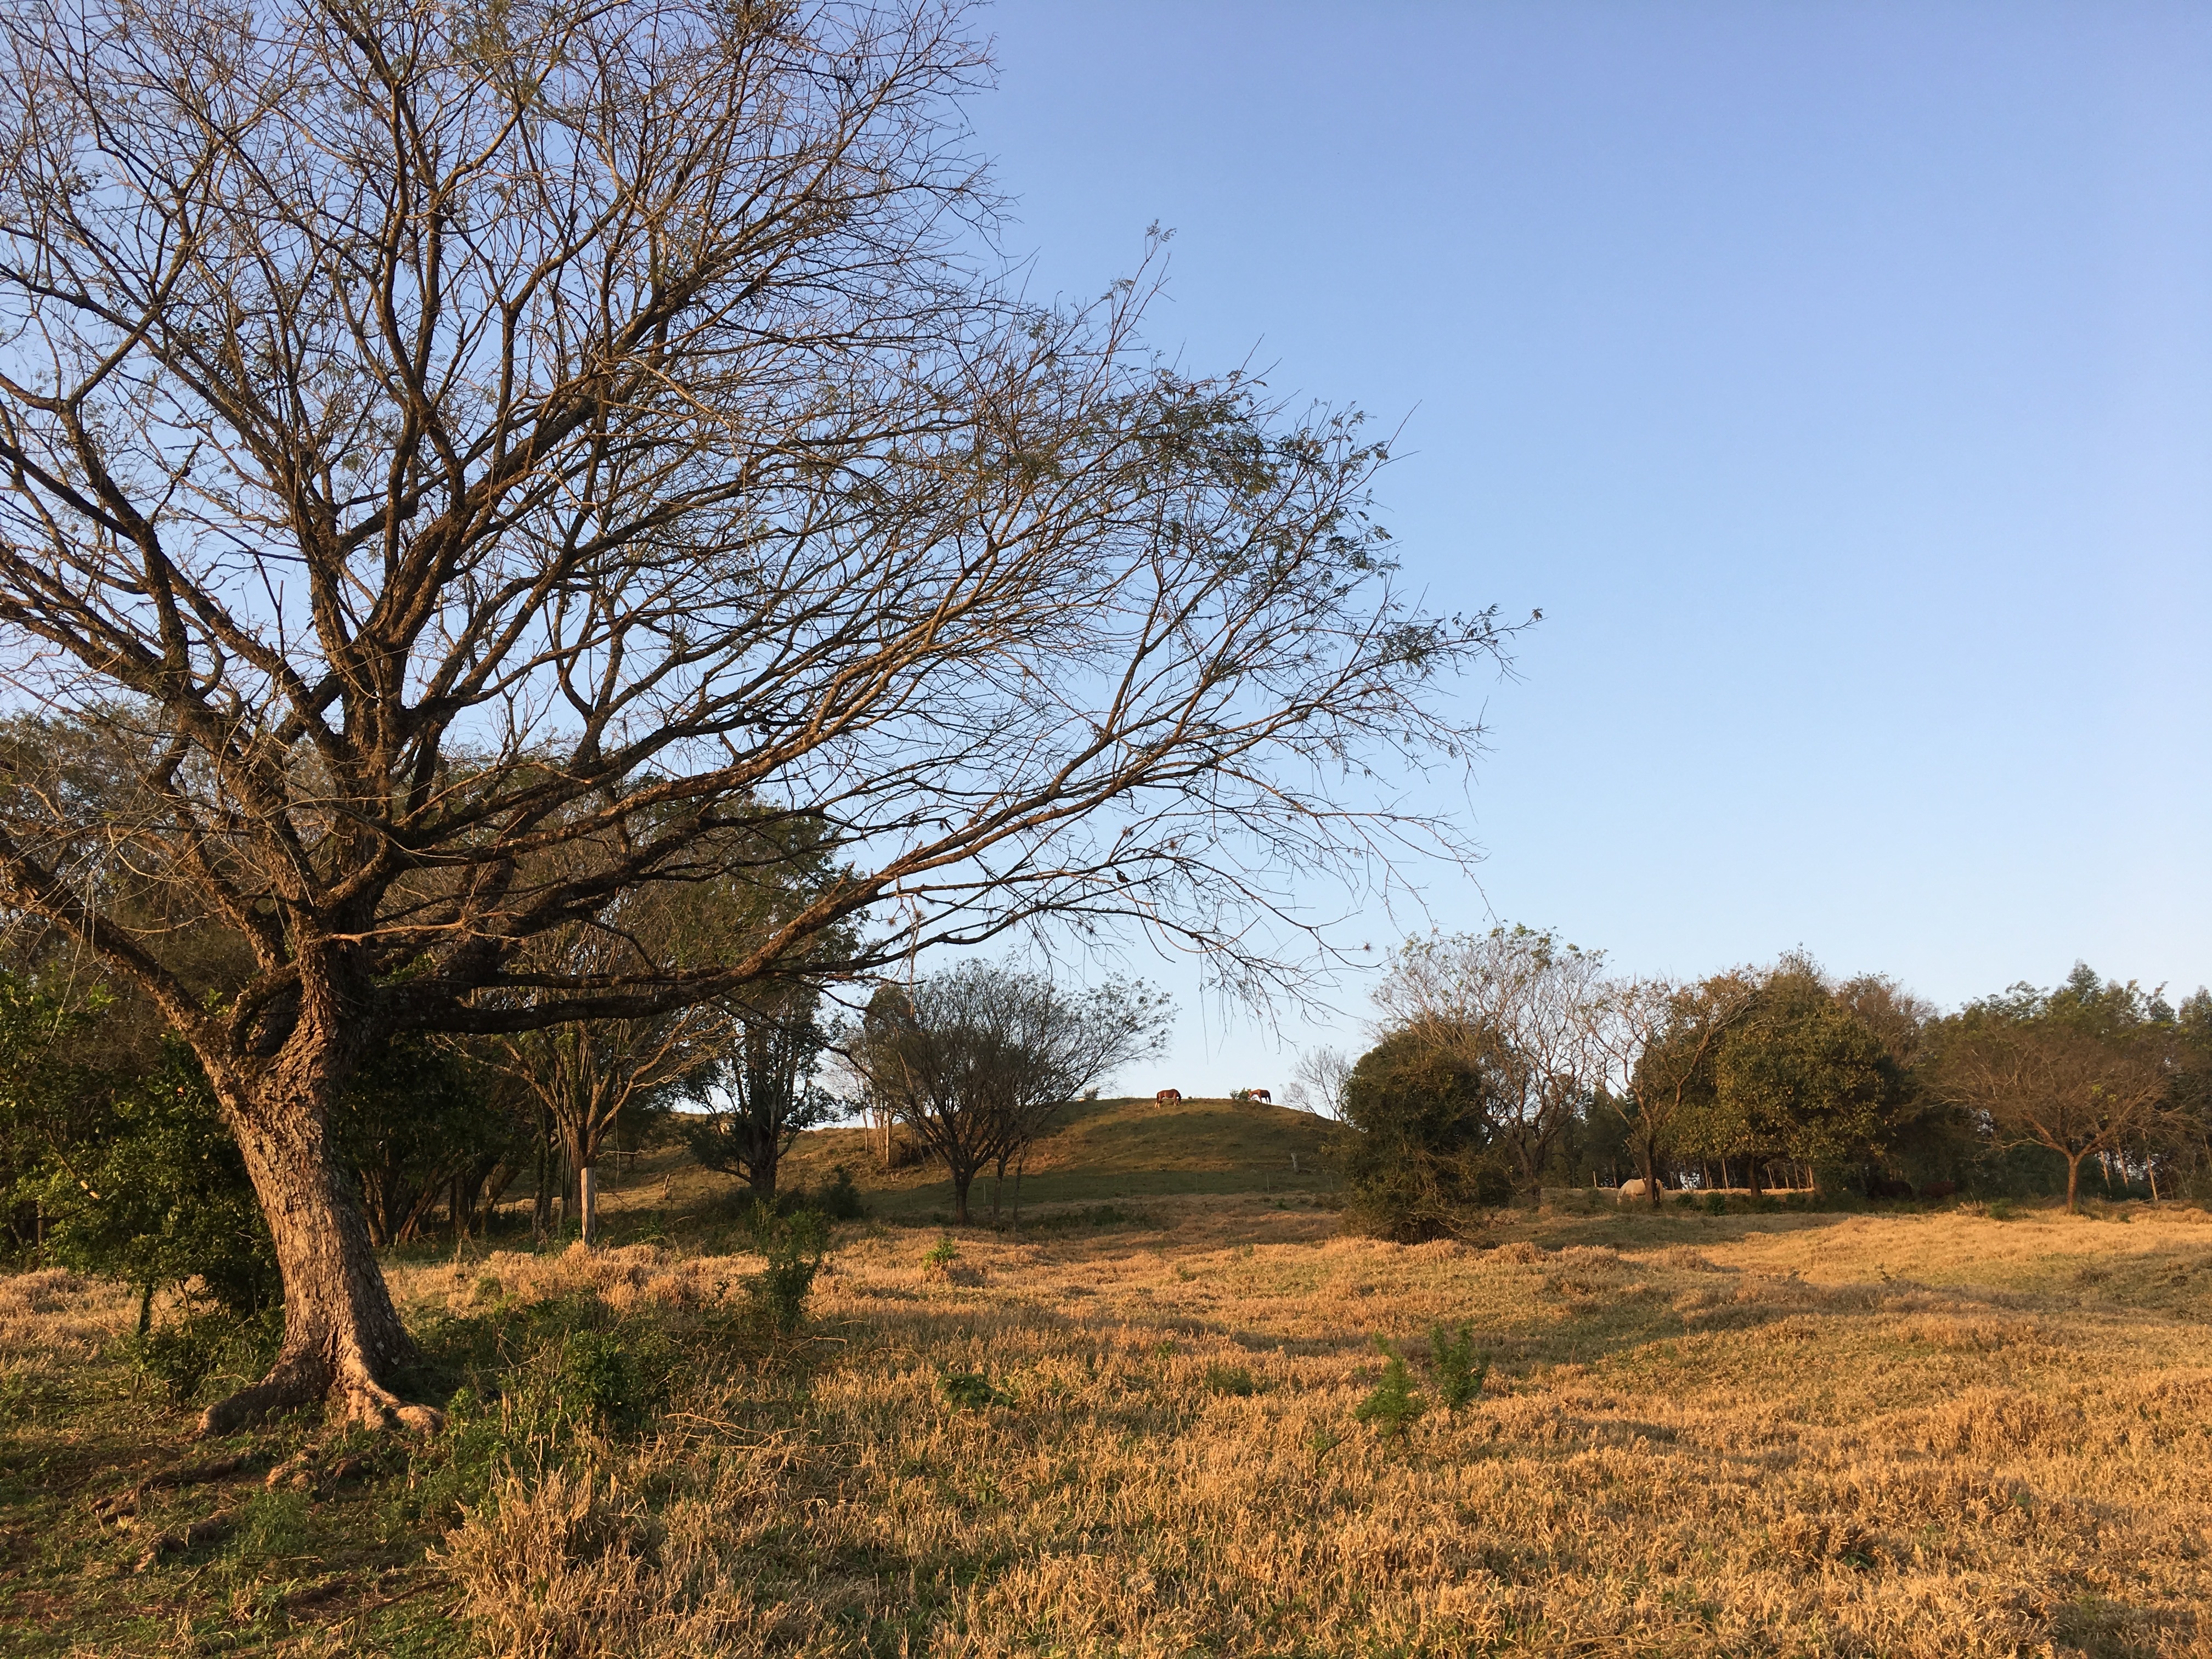
landscape, tree, nature, forest, grass, branch, plant, sunset, field, meadow, prairie, leaf, hill, dry, pasture, autumn, savanna, plain, twigs, sol, woodland, habitat, ecosystem, against light, rural area, flowering plant, natural environment, woody plant, land plant